Pittsburgh Panthers

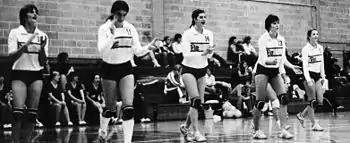
Pitt volleyball won more Big East Conference volleyball tournament championships than any other team

The Pitt volleyball program was established in 1974, and since that time the Panthers have one of the nation's top all-time winning percentages, appearances in 23 national championship tournaments, and won 16 conference championships while a member of the Big East and ACC. Pitt volleyball host home matches at the Fitzgerald Field House and is coached by Dan Fisher.